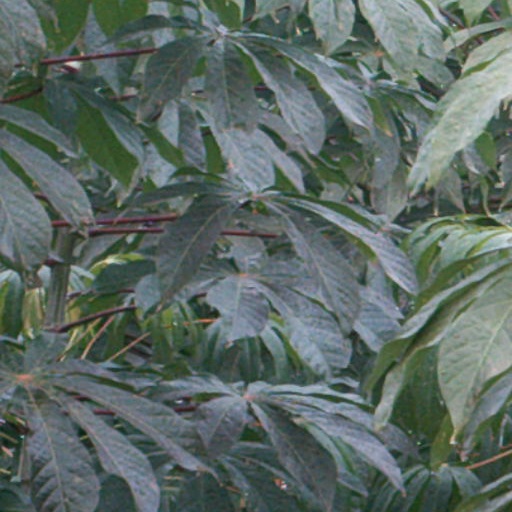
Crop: cassava